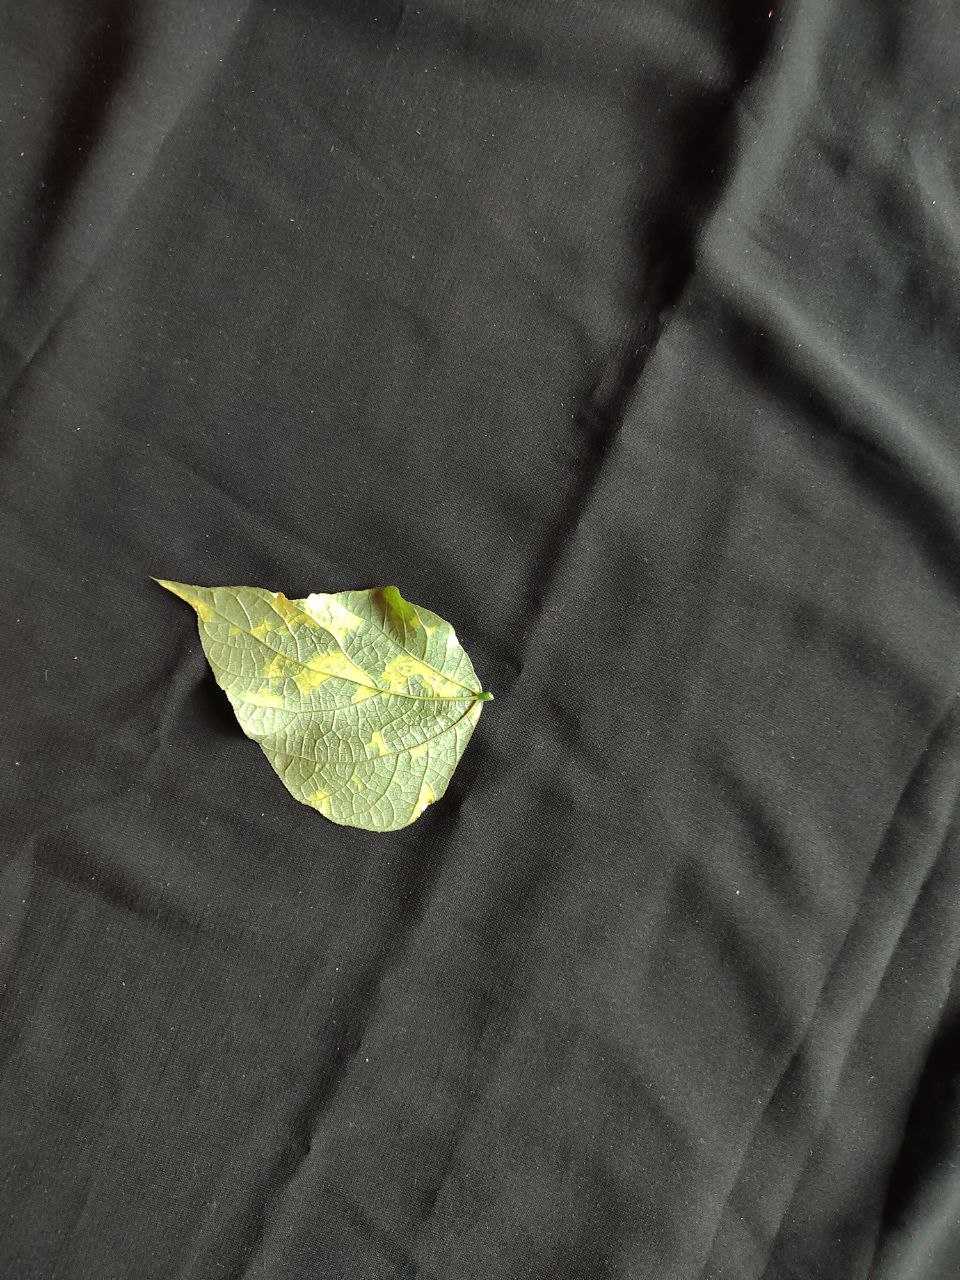
Crop: bean
Leaf condition: Mosaic Virus